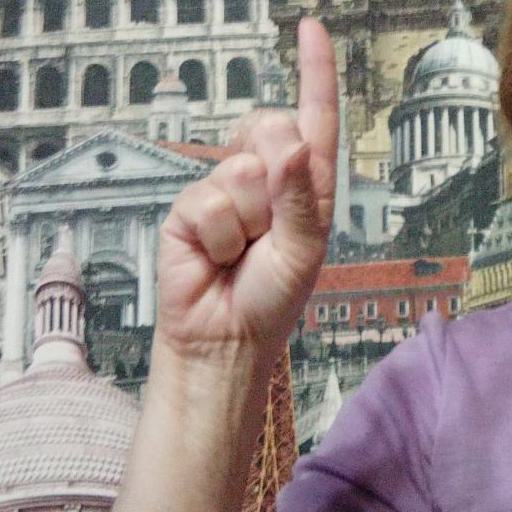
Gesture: one